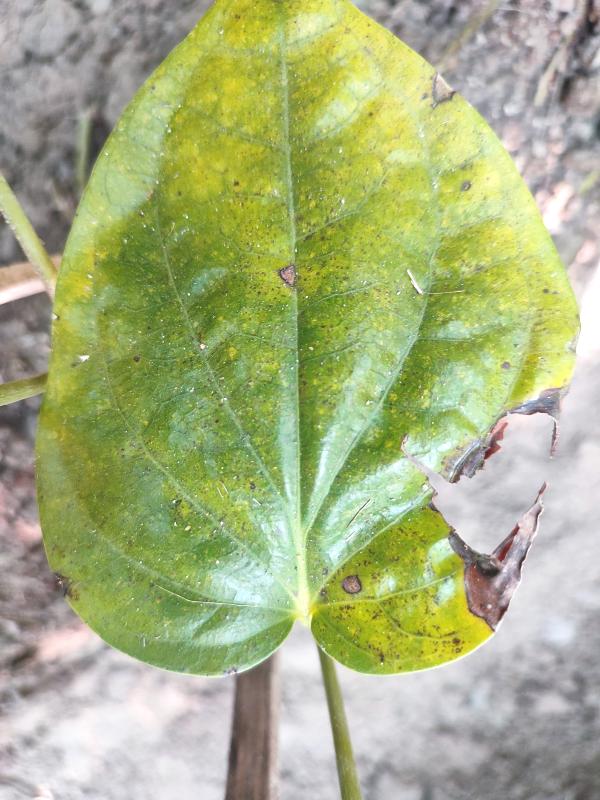
Label: Bacterial_Leaf_Disease